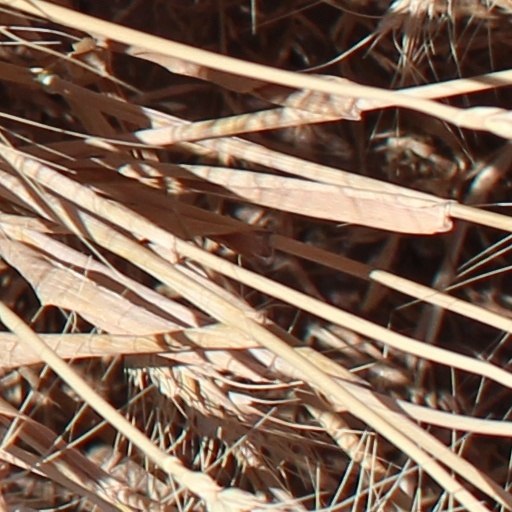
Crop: wheat